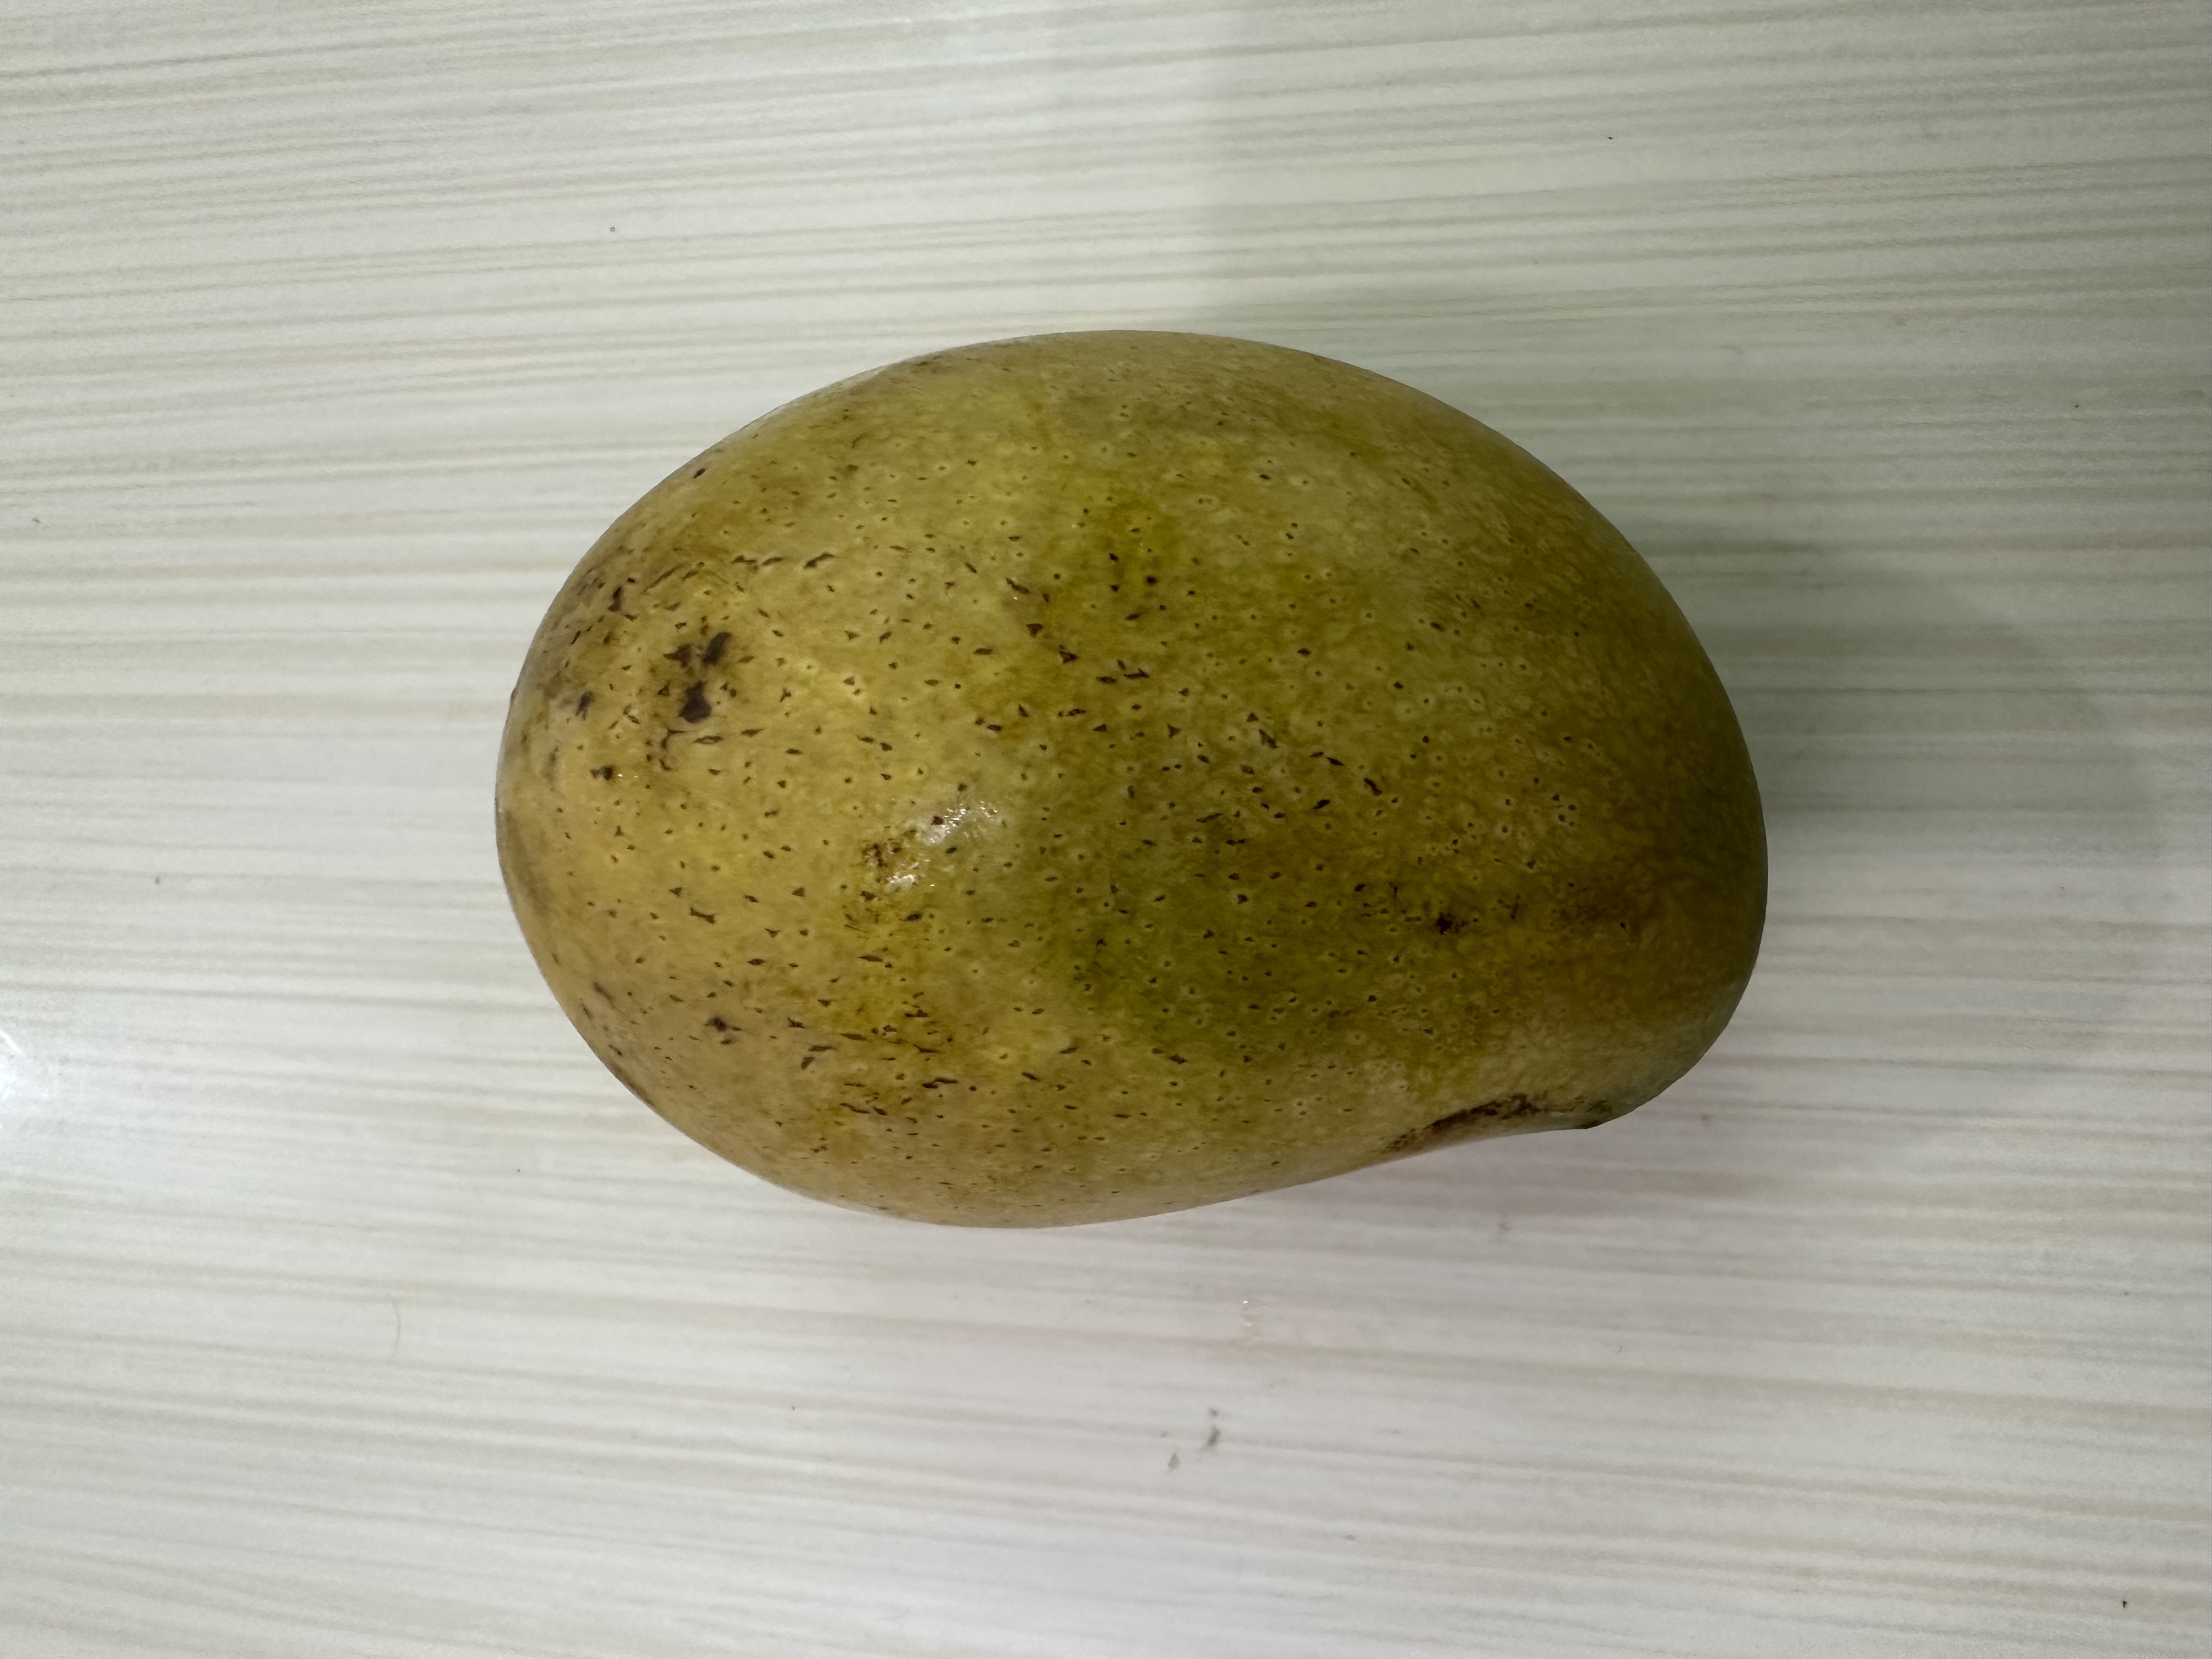
Mango variety: Kanchon Langra